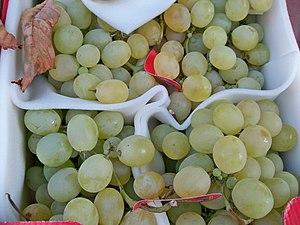
raisin variété Italia
Le cépage italia B est un cépage de raisin blanc italien consommé exclusivement comme raisin de table.